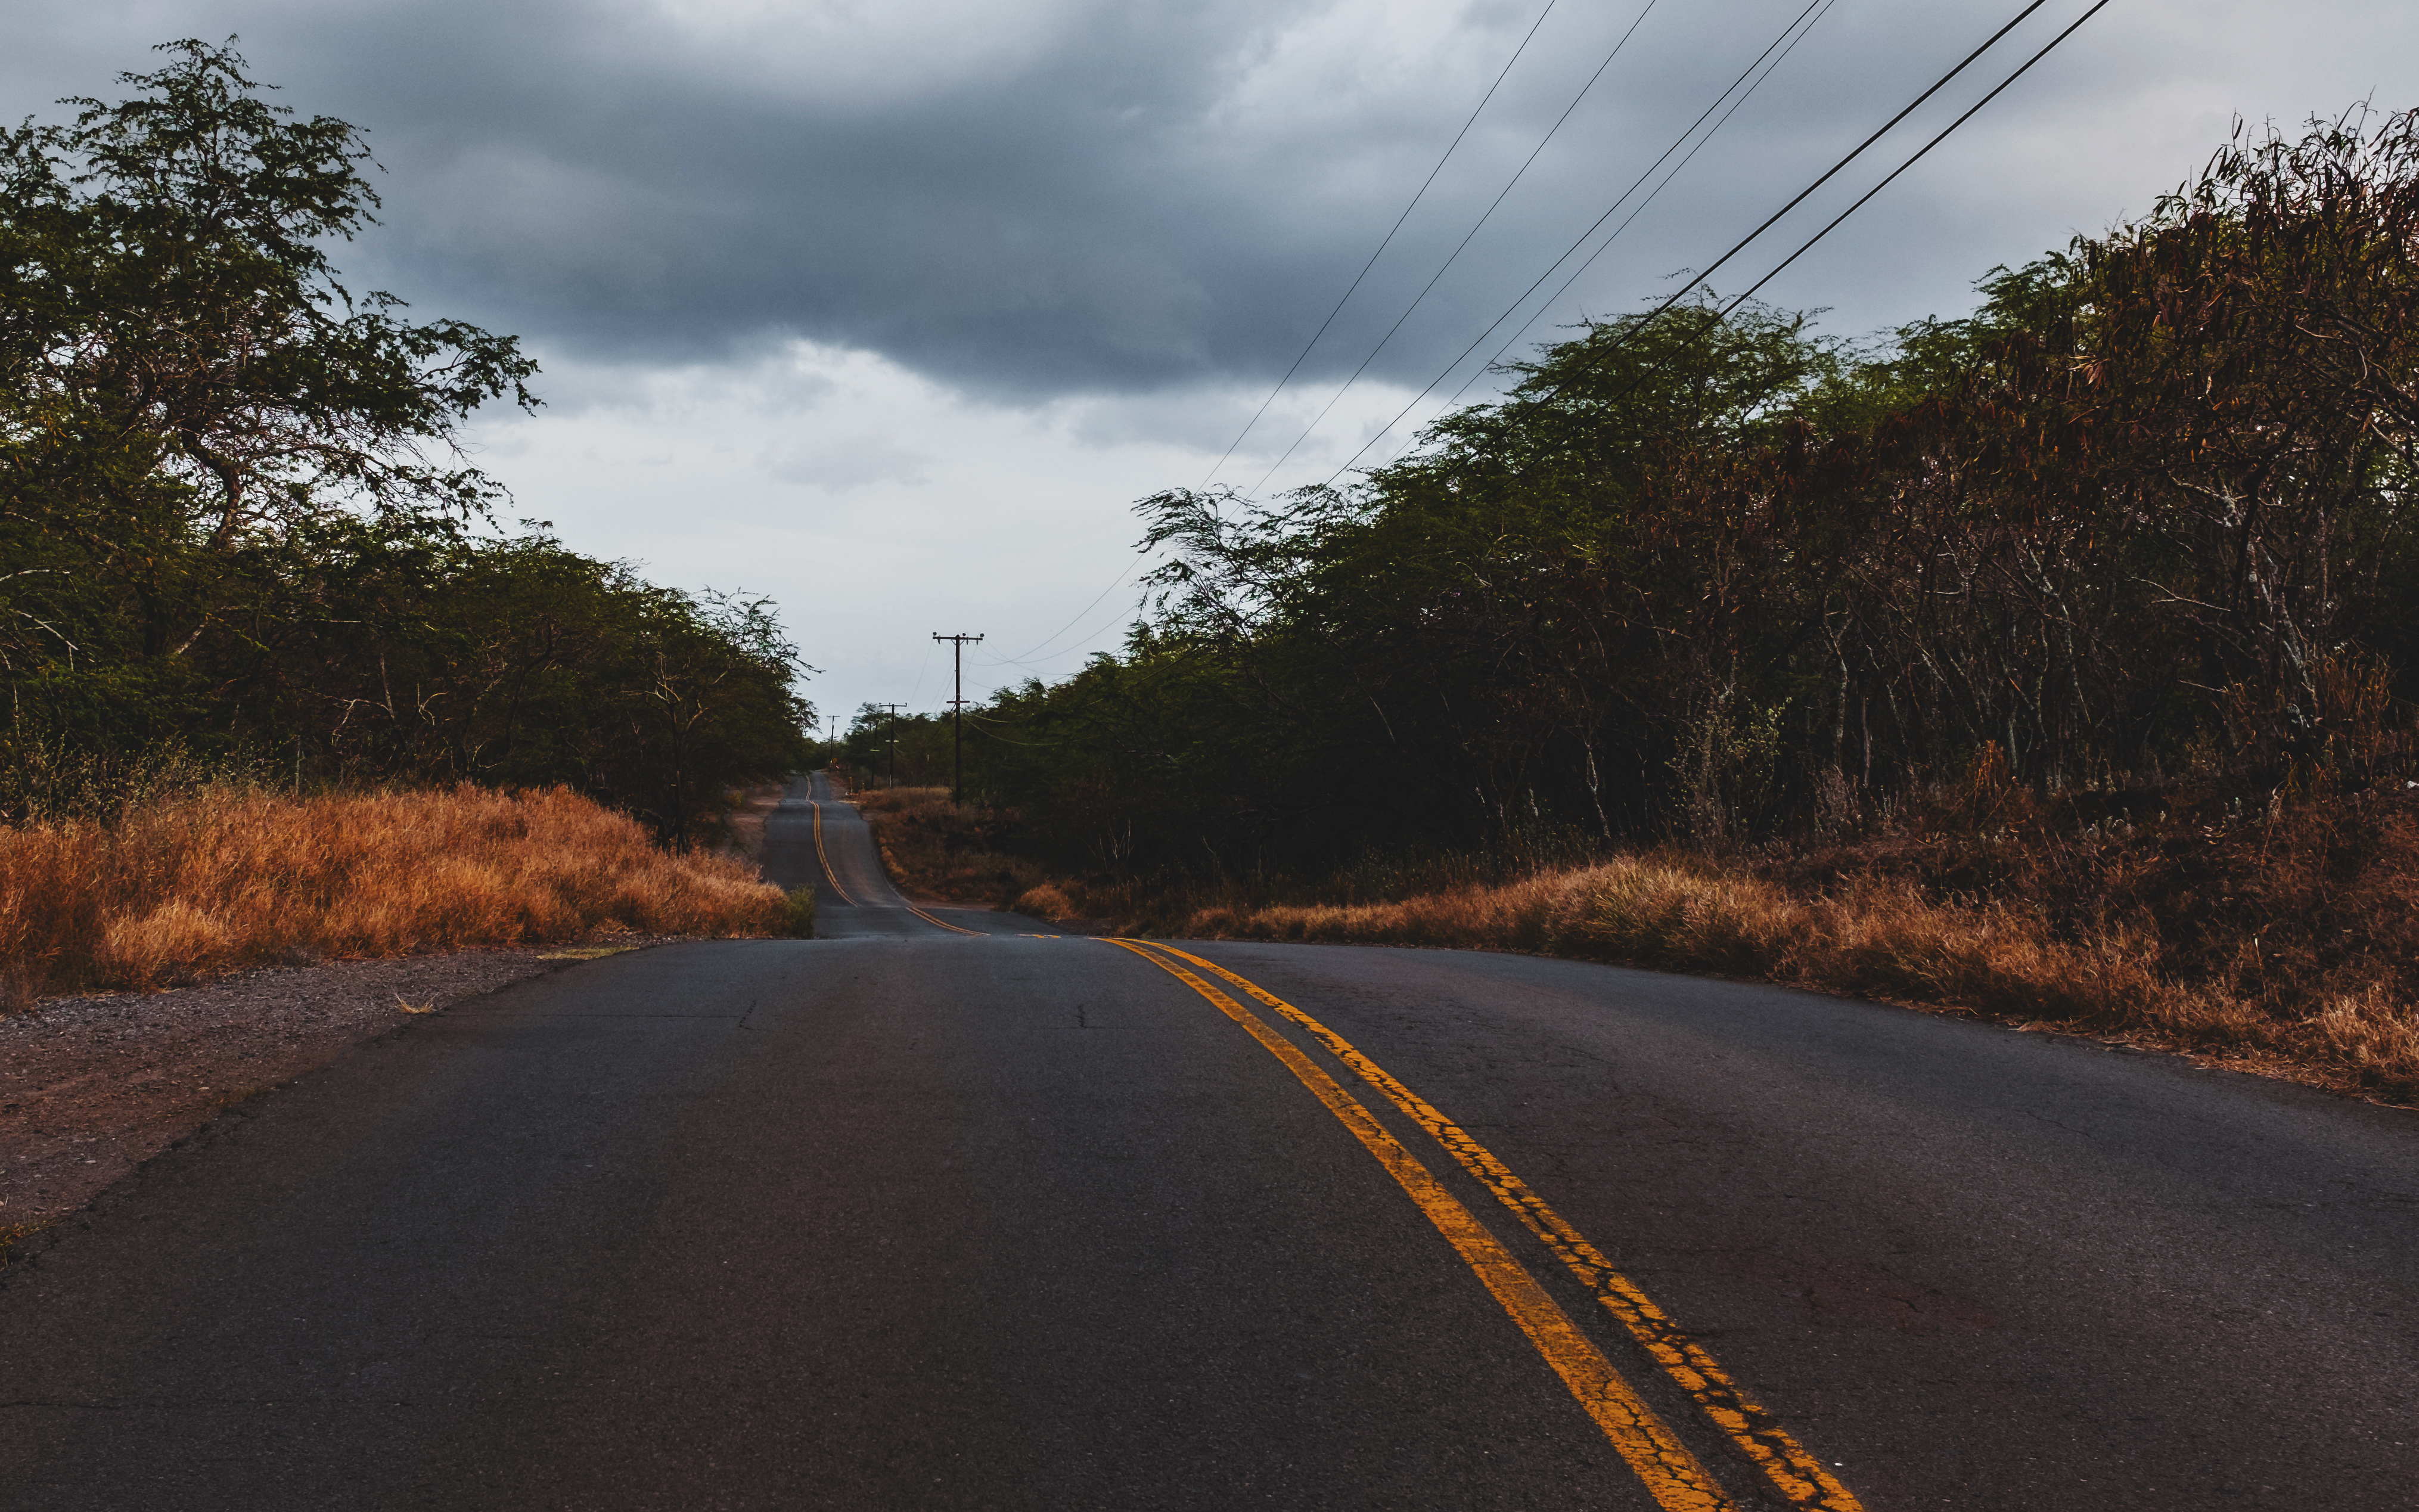
landscape, tree, nature, cloud, sky, road, morning, highway, driving, asphalt, dirt road, dusk, evening, lane, road trip, infrastructure, rural area, road surface, nonbuilding structure